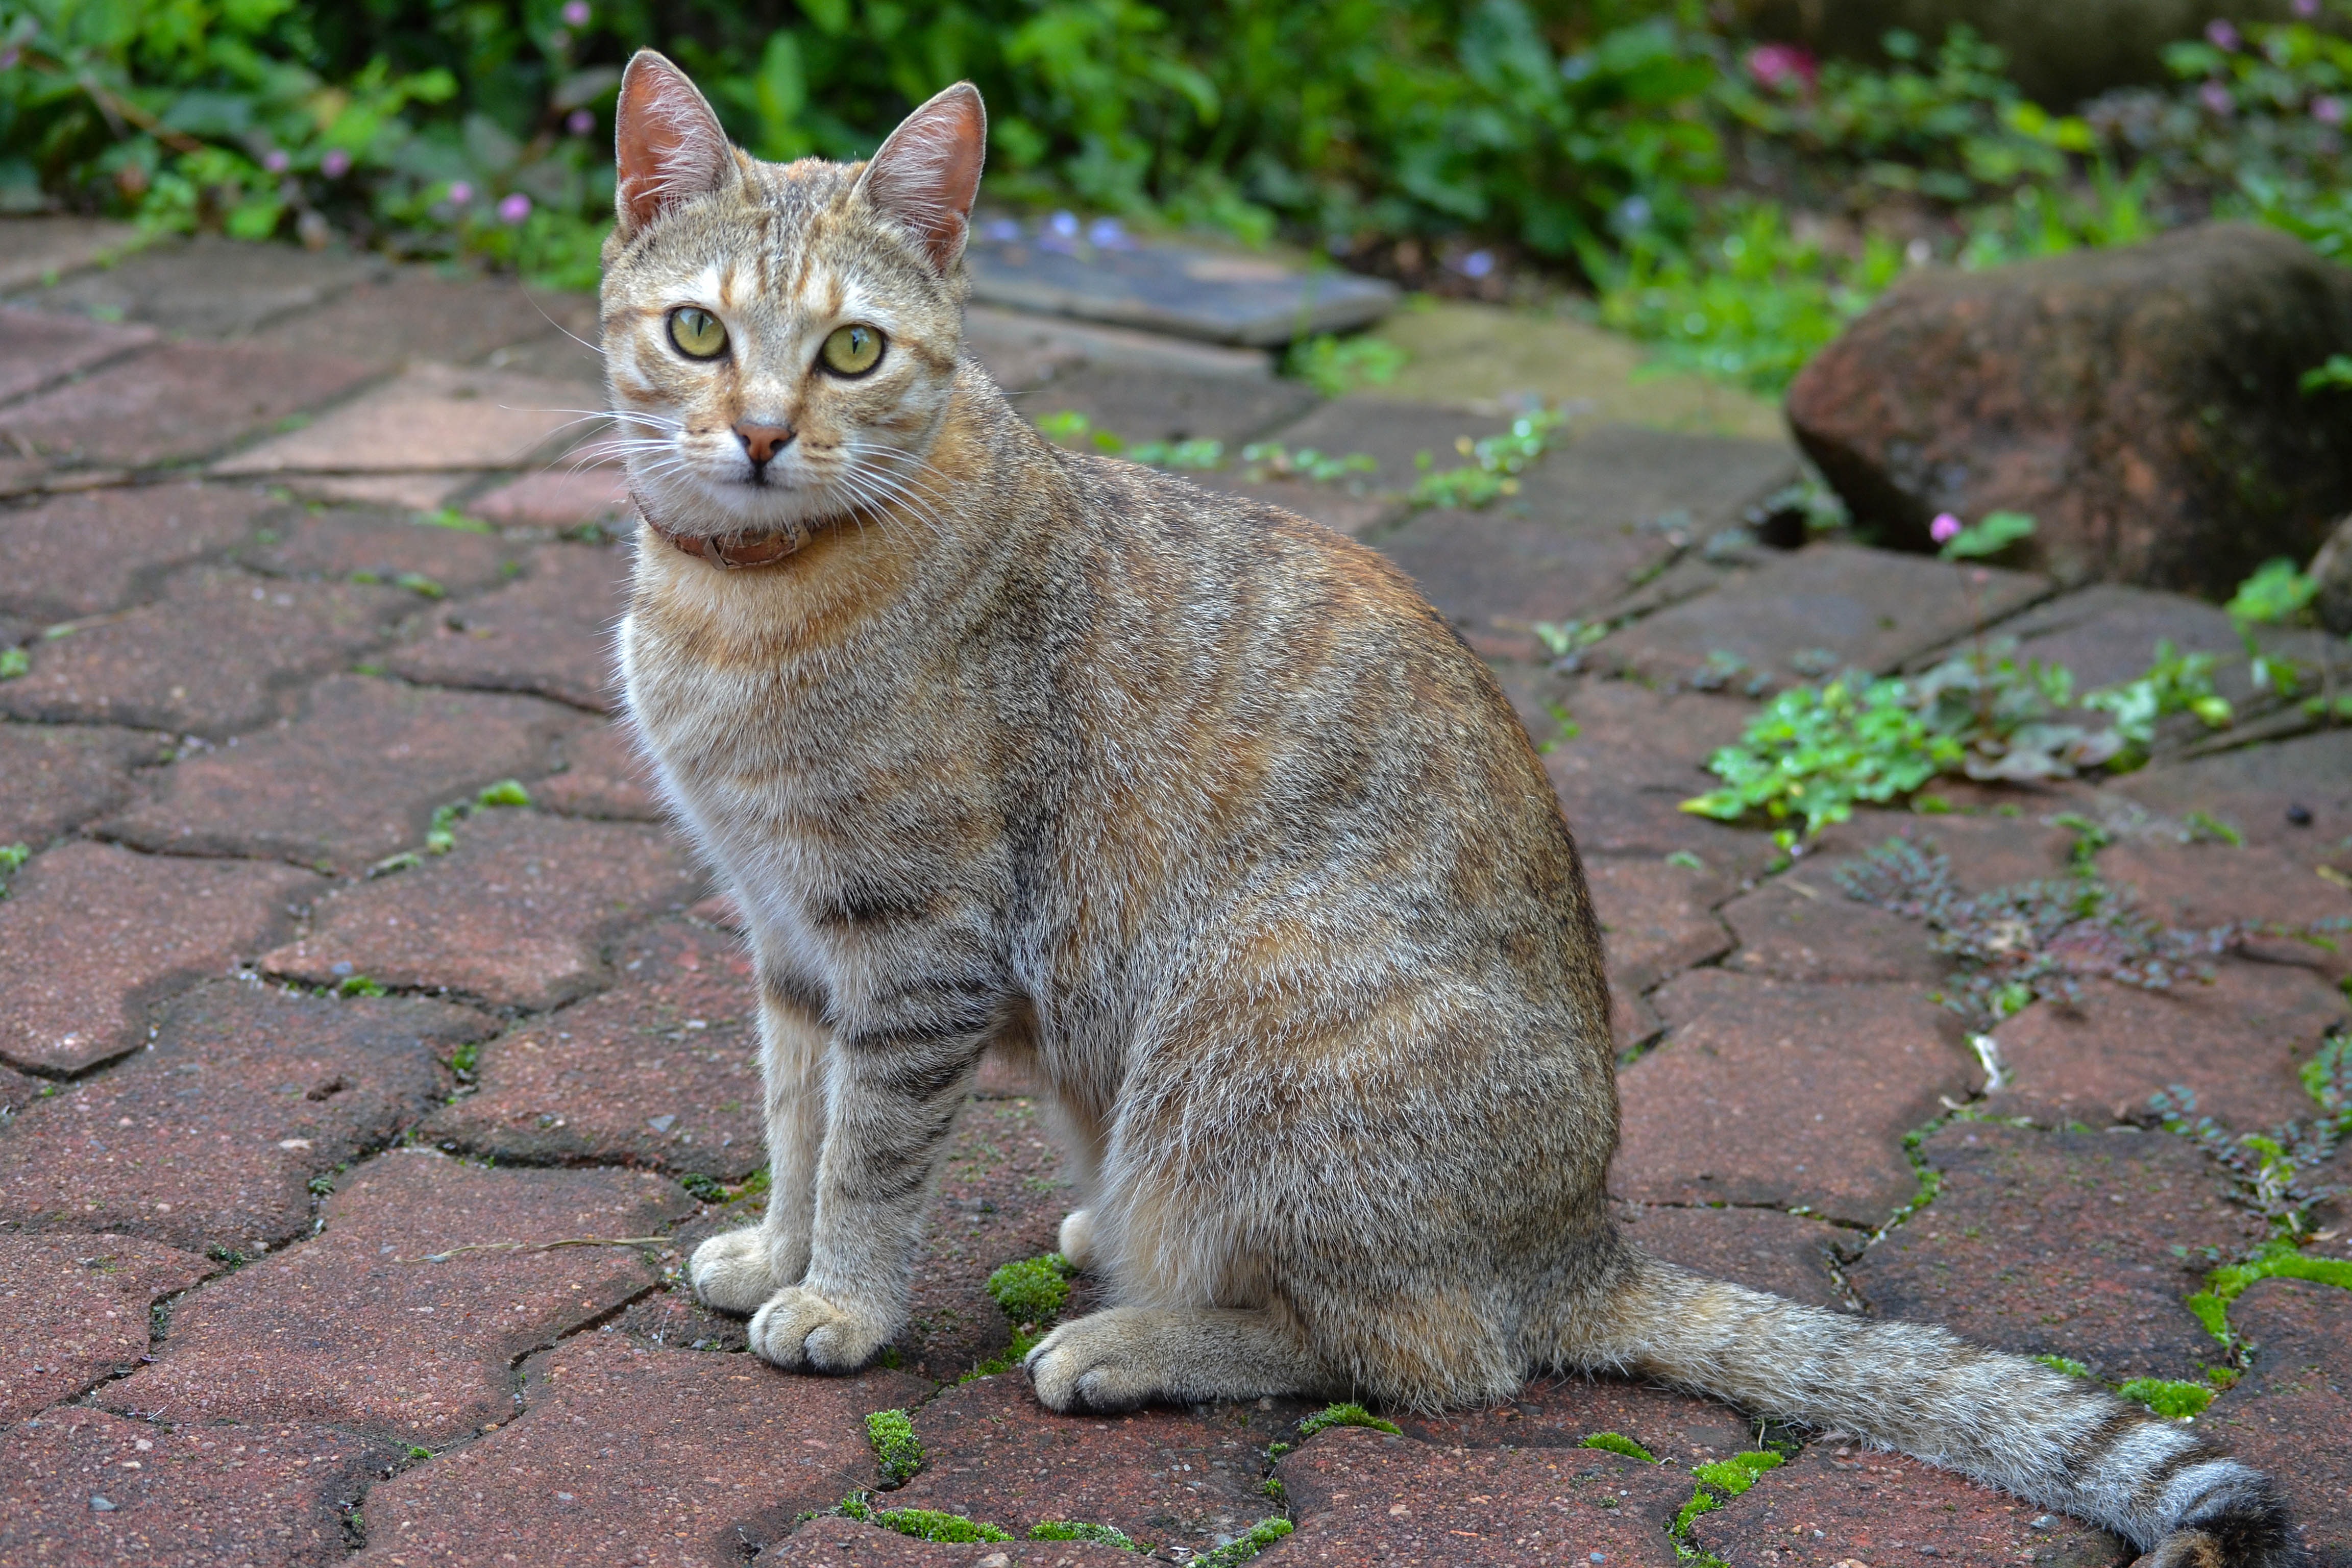
animal, cute, looking, wildlife, pet, cat, feline, tabby, mammal, fauna, eyes, whiskers, kitty, vertebrate, domestic, adorable, bobcat, tabby cat, european shorthair, wild cat, small to medium sized cats, cat like mammal, domestic short haired cat, pixie bob, rusty spotted cat